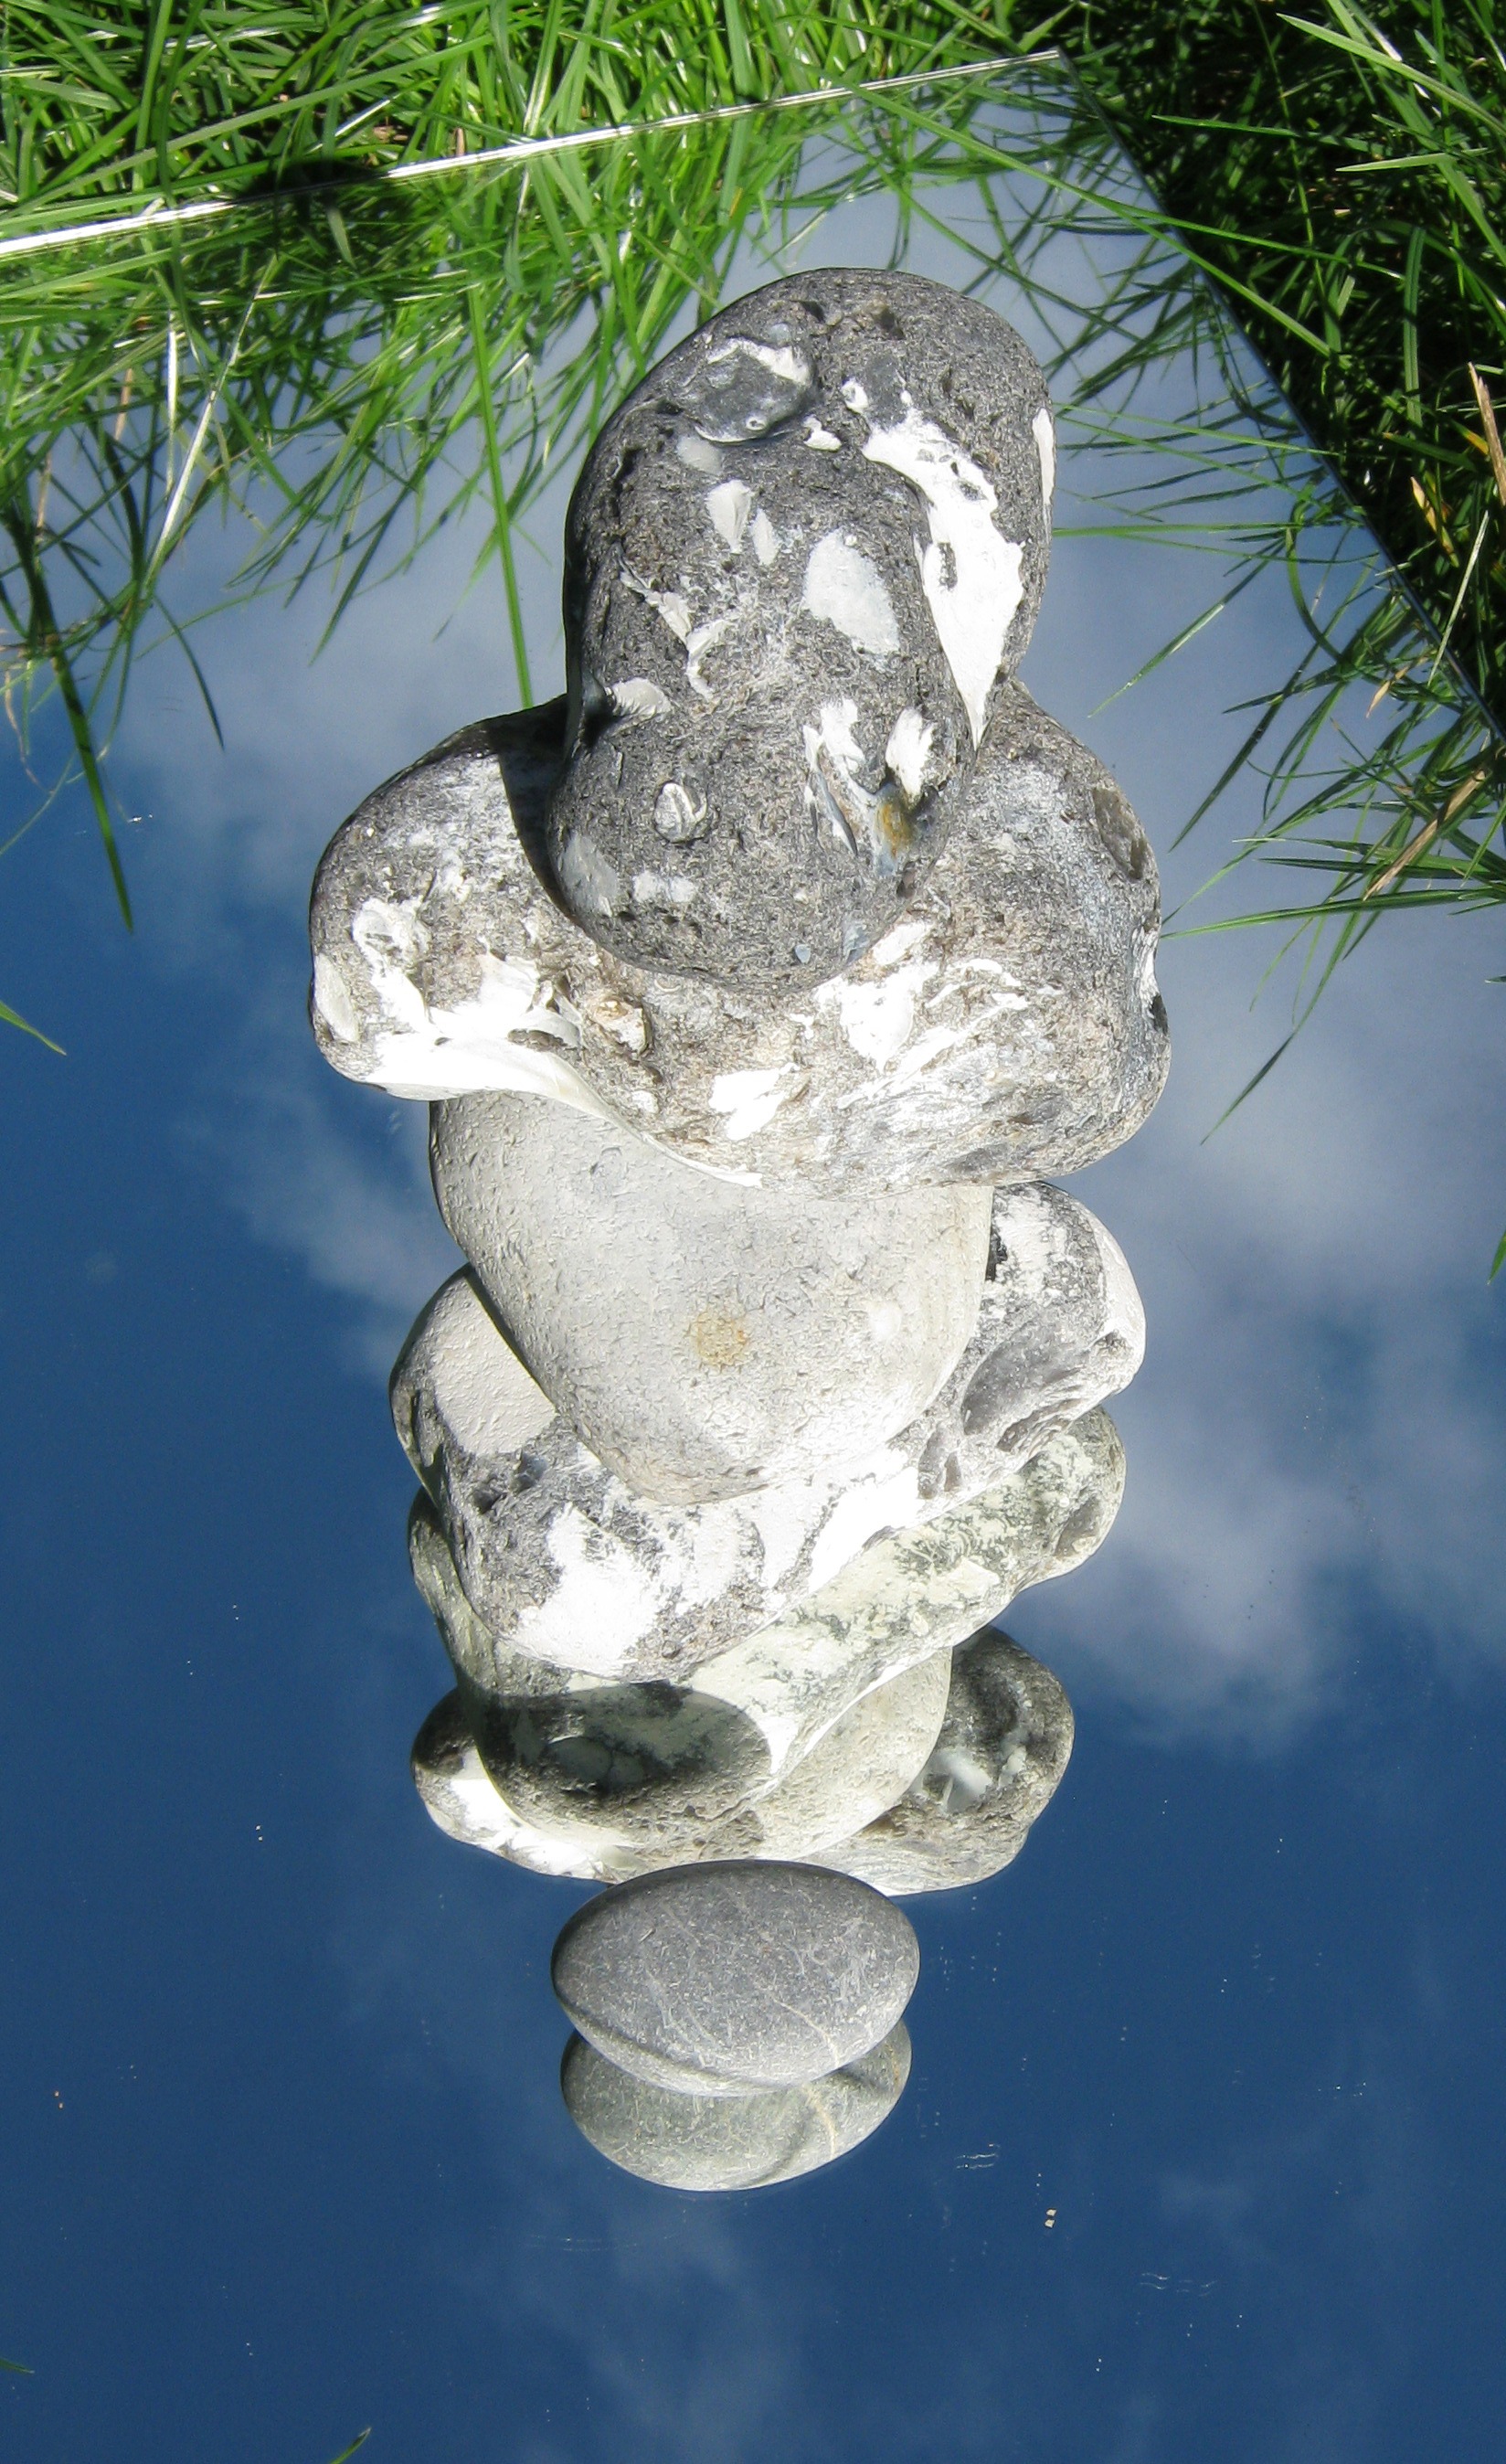
beach, water, rock, branch, stone, ice, reflection, relax, tower, balance, stack, sculpture, stones, relaxation, stacked, cairn, of course, freezing, baltic sea, stack stones